Church of St Mary and St Melor, Amesbury

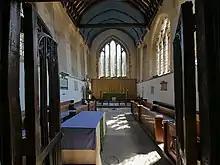
The chancel in 2018

In Brittany and Cornwall, a cult of St Melor (French: Méloir or Mélar) developed in the 10th century. According to legend, he was maimed as a boy and murdered as a youth. Some of his relics were taken to Amesbury, either before or after the founding of the nunnery.